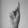
ASL letter: K